Atlanta

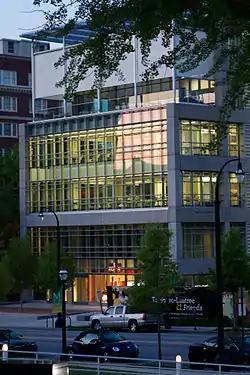
The Museum of Design Atlanta (MODA)

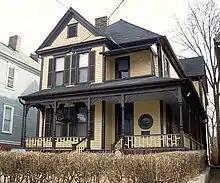
Martin Luther King Jr.'s childhood home

With a GDP of $385 billion, the Atlanta metropolitan area's economy is the 8th-largest in the country and the 15th-largest in the world. Corporate operations play a major role in Atlanta's economy, as the city claims the nation's third-largest concentration of Fortune 500 companies (tied for third with Chicago). It also hosts the global headquarters of several corporations such as The Coca-Cola Company, The Home Depot, Delta Air Lines, Arby's, AT&T Mobility, Georgia-Pacific, Chick-fil-A, Church's Chicken, Dunkin' Donuts, Norfolk Southern Railway, Mercedes-Benz USA, NAPA Auto Parts, Papa Johns, Porsche AG, Newell Brands, Rollins, Inc., Marble Slab Creamery, and UPS. Over 75% of Fortune 1000 companies conduct business operations in the city's metro area, and the region hosts offices of over 1,250 multinational corporations. Many corporations are drawn to the city by its educated workforce; , 45% of adults aged 25 or older residing in the city have at least four-year college degrees, compared to the national average of 28%.